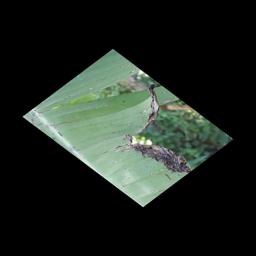
Label: POTASSIUM DEFICIENCY